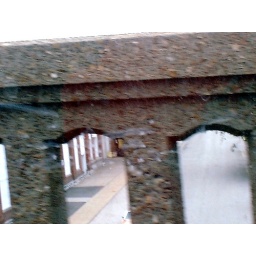
bridge over street